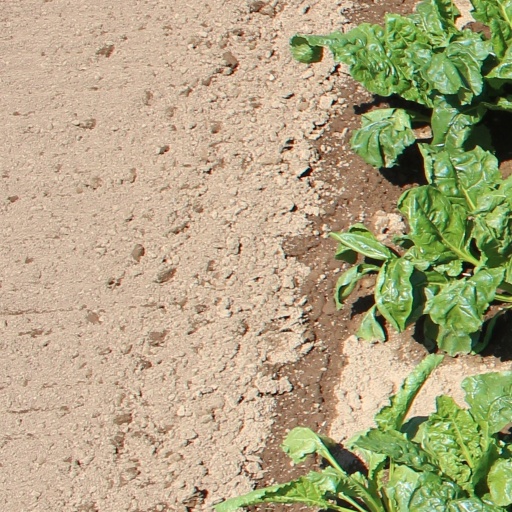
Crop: sugar beet